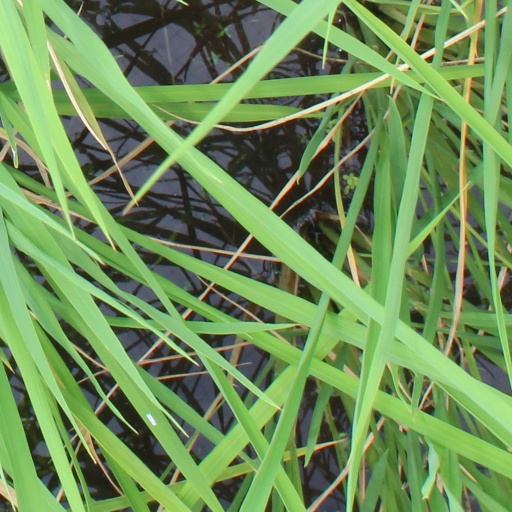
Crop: rice